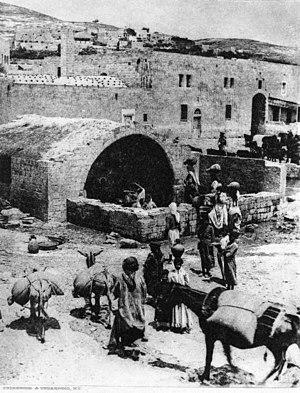
Les Nazôréens ou Nazaréens sont un groupe religieux juif-messianiste mal connu, attesté de manière indirecte à partir de la seconde moitié du Iᵉʳ siècle. Ce groupe a la particularité de reconnaître en Jésus le Messie tout en continuant à pratiquer les préceptes de la loi juive. Pour une branche de la recherche, les Nazôréens reconnaissent la messianité de Jésus, qu'ils qualifient de « serviteur de Dieu », mais pas sa divinité.